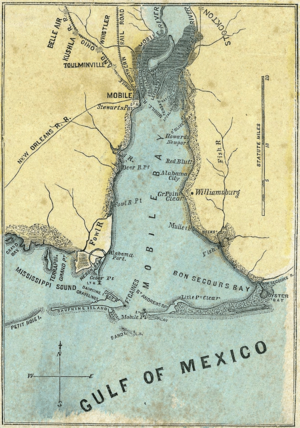
La bataille de Mobile Bay est une bataille navale de la Guerre de Sécession qui a été disputée le 5 août 1864.